Iberolacerta cyreni

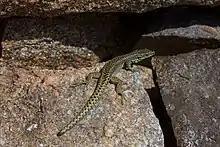

Individual recognition, or the ability to identify an animal of the same species (a conspecific) is a notable evolutionary adaptation that becomes important in contexts where frequent encounters among the same individuals takes place or in circumstances where being identified by an animal of the same species is advantageous.